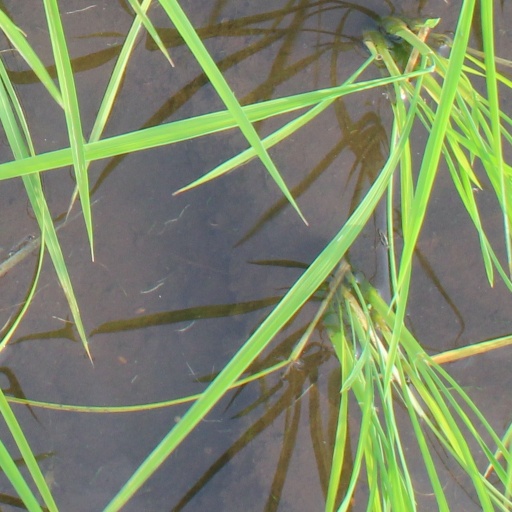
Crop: rice